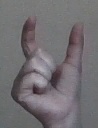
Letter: nun